Pest control

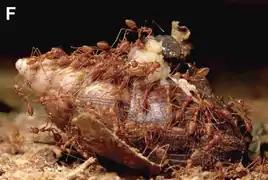
Red weaver ants, here feeding on a snail, have been used to control pests in China, Southeast Asia, and Africa for many centuries.

Pest control is at least as old as agriculture, as there has always been a need to keep crops free from pests. As long ago as 3000 BC in Egypt, cats were used to control pests of grain stores such as rodents. Ferrets were domesticated by 1500 BC in Europe for use as mousers. Mongooses were introduced into homes to control rodents and snakes, probably by the ancient Egyptians.